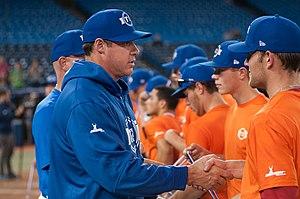
Denis Boucher est un ancien joueur québécois des Ligues majeures de baseball. Lanceur gaucher, il a évolué comme partant et comme releveur pour les Blue Jays de Toronto, les Indians de Cleveland et les Expos de Montréal. Il devient en 1991 le premier athlète québécois en près de vingt ans à atteindre les majeures.